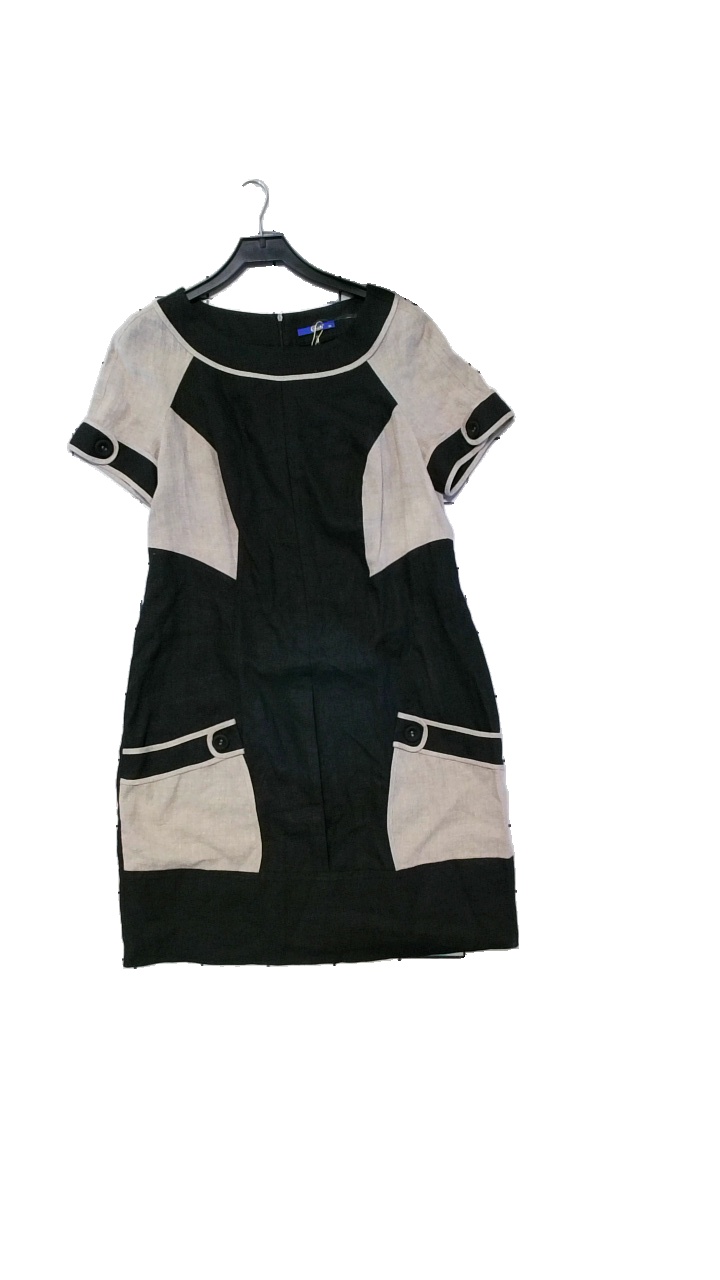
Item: Dress (Ladies)
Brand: Csar
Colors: Black, Beige
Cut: C-collar
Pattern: Other
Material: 100% linen
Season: All
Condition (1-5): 5
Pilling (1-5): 1
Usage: Reuse
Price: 150-250